Italian Uruguayans

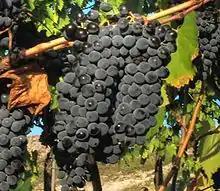
Sangiovese grapes

In the 19th century, immigrants from Liguria and Campania respectively introduced farinata and pizza to Uruguay. At the end of that century, the Italians began to devote themselves to itinerant sales and opened the first pizzerias with a wood-burning oven. Uruguayan variants emerged from the Neapolitan pizza, such as the "pizza al tacho", made with various cheeses and without tomatoes, made by the Italian pizza maker Angelo Nari at the Bar Tasende in Montevideo in 1931. In 1915, the Guidos, two Piedmontese brothers, founded the first mill for the production of the flour for the farinata. The farinata — originally from Liguria and also known in Piedmont and Tuscany — was more widespread and rooted in Uruguay than in Italy. Another of the most important dishes of Uruguayan gastronomy is the chivito, a sandwich with beef tenderloin and other ingredients that is accompanied by french fries. The chivito was born in 1946 in a restaurant in Punta del Este called "El Mejillón" when an Argentine woman asked for a plate of goat meat and, given the lack of this type of meat, the owner and chef of the restaurant Antonio Carbonaro - of Calabrian parents from Siderno - made a sandwich with fillet meat, ham and spread with butter. Later other ingredients such as lettuce, tomato and eggs would be added. Since then the dish began to gain more and more popularity.